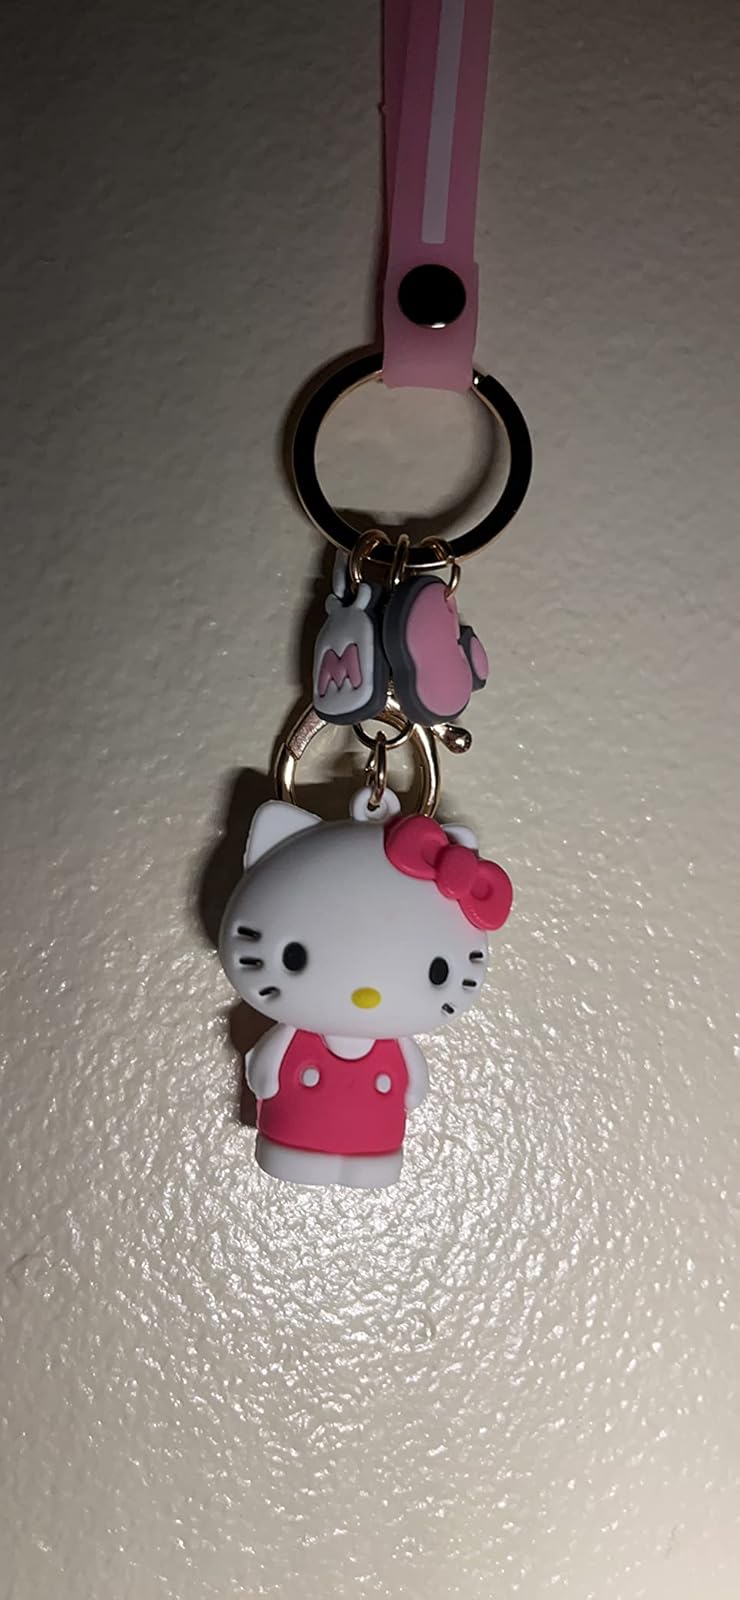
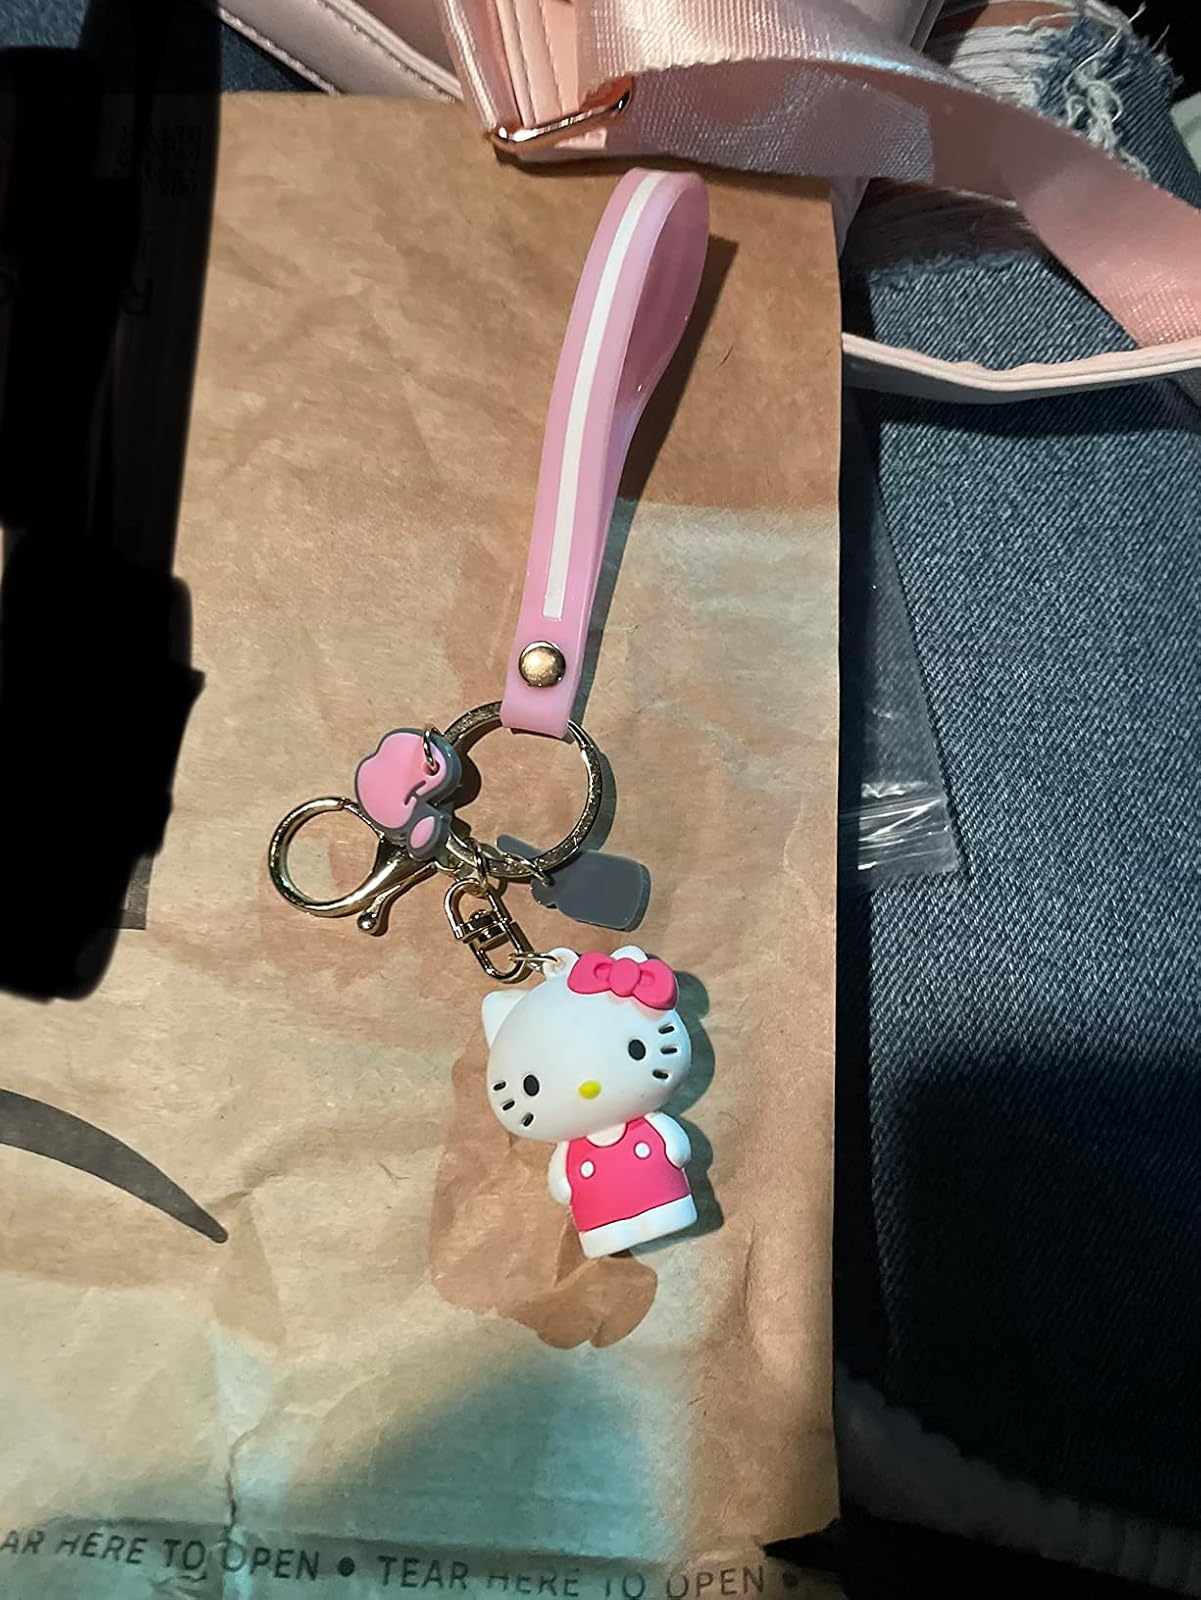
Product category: accessories_keychain
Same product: yes